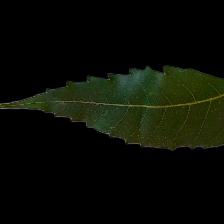
Plant: Neem